Tübingen Hauptbahnhof

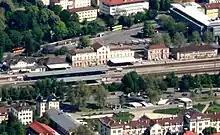
Aerial view of the station

The Tübingen Hauptbahnhof now has eight running lines, five of which are equipped with platforms: track 1 is the main platform track, the two island platforms are bordered by tracks 2/3 and 5/6. On the island platforms there are also the bay platforms 9–12, of which only 12 is used for passenger operations. At the western end of the main platform there is another bay platform, track 13, which is used for passenger traffic. To the north of this, a platform will be built on the existing dead-end track 14, which has been needed for the intensified service on line RB 63 since December 2022. To the west are the depot and the Ammertalbahn, the Tübingen–Sigmaringen railway line and the line towards Immendingen. To the east is the former freight yard on the line towards Plochingen. Today, only a few sidings remain there; the remaining area was developed into a new urban district between 2015 and 2019.